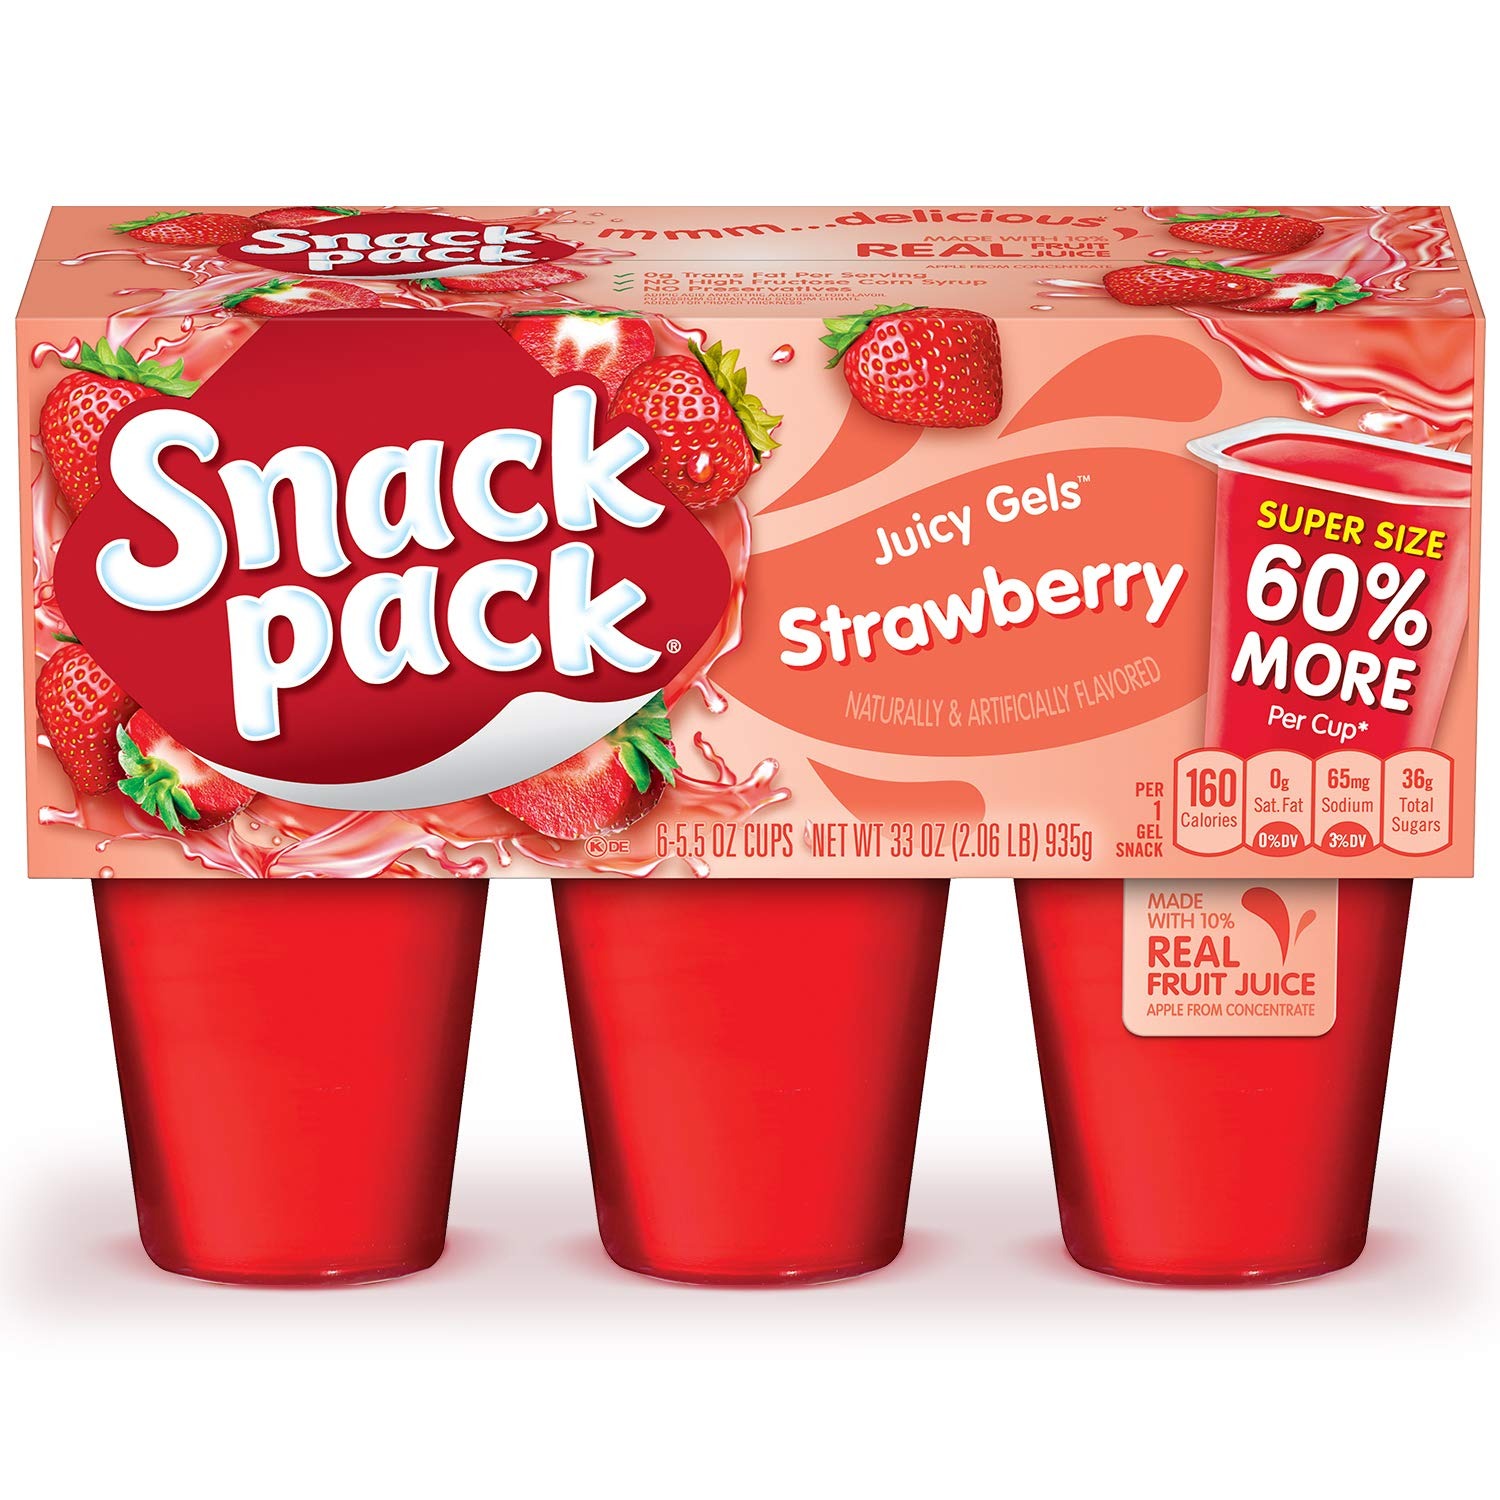
Item Name: Snack Pack Juicy Gels, Strawberry, 5.5 Oz, 6 Ct
Bullet Point 1: This classic strawberry-flavored gel is an explosion of fruity flavor, with 60% more gel than regular 3.25 oz Snack Pack
Bullet Point 2: Enjoy a sweet snack with Super Snack Pack Strawberry Juicy Gels
Bullet Point 3: Snack Pack Juicy Gels are gluten-free, Kosher, and made with no preservatives or high-fructose corn syrup
Value: 33.0
Unit: Ounce

Price: 2.87